Inti Guttu (1958 film)

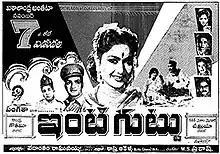
Theatrical release poster

Inti Guttu is a 1958 Indian Telugu-language drama film, produced by Akella Sastry and directed by Vedantam Raghavayya. It stars N. T. Rama Rao, Savitri with music composed by M. S. Prakash. It is a partly based on the Hindi film "Munimji" (1955).